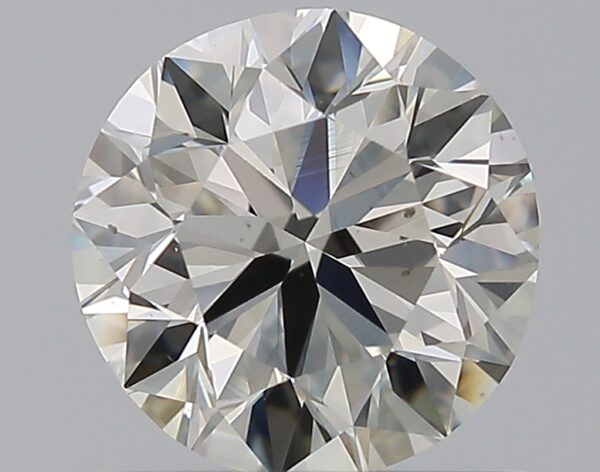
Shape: round
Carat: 0.9
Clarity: VS2
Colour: F
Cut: VG
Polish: EX
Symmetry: GD
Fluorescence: ST
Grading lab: GIA
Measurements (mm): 6.01 x 6.08 x 3.85